Anhonee (1973 film)

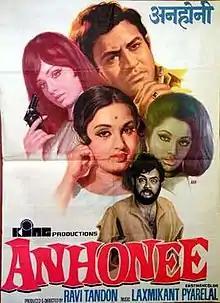
Theatrical poster

Anhonee ("Impossible") is a 1973 Bollywood suspense drama film directed by Ravi Tandon. It stars Sanjeev Kumar, Leena Chandavarkar, Bindu, Padma Khanna and Kamini Kaushal. Laxmikant-Pyarelal provided the music for the film. Year 1996 movie Chhote Sarkar was partially inspired by this film. This is considered one of the best crime thriller film made in Bollywood.